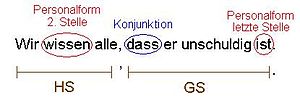
Tysk grammatik
Eksempel på tysk grammatik i praksis
Tysk grammatik er det tyske sprogs grammatik, dvs. lære om, hvordan ordene forandrer form i forskellige funktioner, og hvordan ordene sættes sammen til meningsfulde sætninger.